Henri Matisse and goldfish

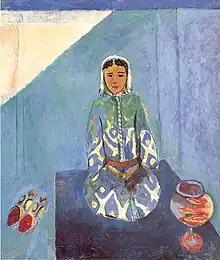
"Zorah on the Terrace", 1912–13

In the first two decades of the 20th century, Matisse visited Islamic art exhibitions. He also traveled to Algeria and Morocco, collecting pottery, textiles, and tiles. In 1909, Matisse moved from Paris to nearby Issy-les-Moulineaux to escape Parisian pressures. He portrayed his Issy studio in "The Red Studio" ("L'Atelier Rouge"), a 1911 oil on canvas painting considered one of the most influential pieces of modern art by experts. The studio would be often depicted in Matisse's goldfish paintings that would follow.